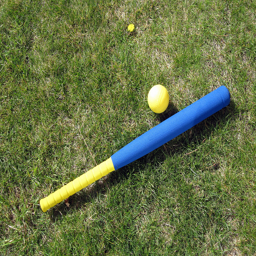
a bat and a ball on the ground next to a flower
A plastic toy bat and ball lying in the grass.
A blue and yellow baseball and bat laying in the grass.
Blue and yellow Nerf bat and two balls, one small and one bigger.
A bat with ball in the field with grass.